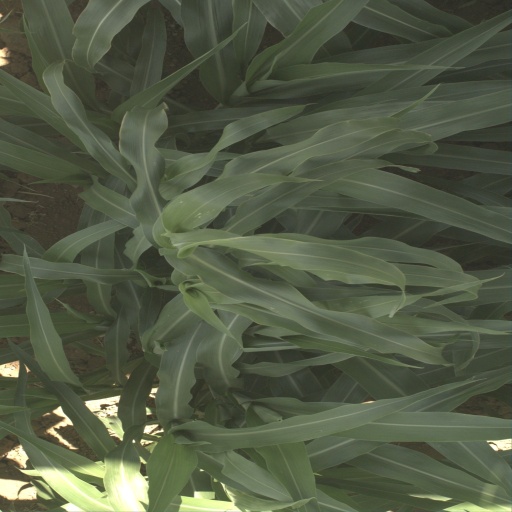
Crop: sorghum